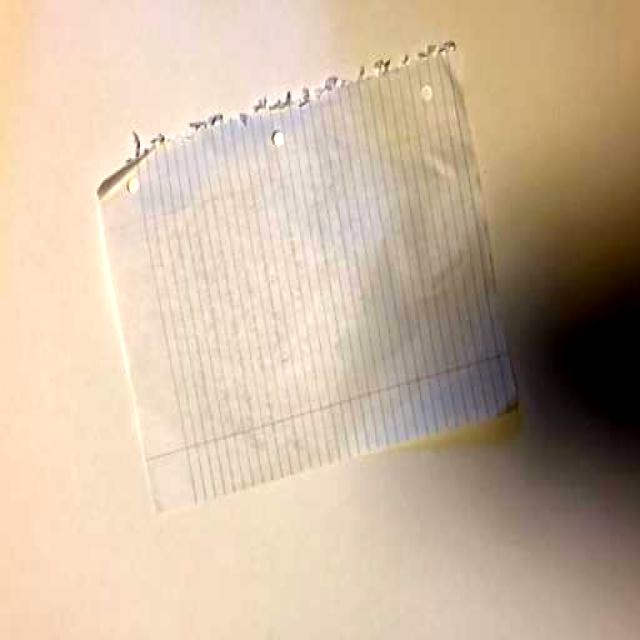
Label: Paper